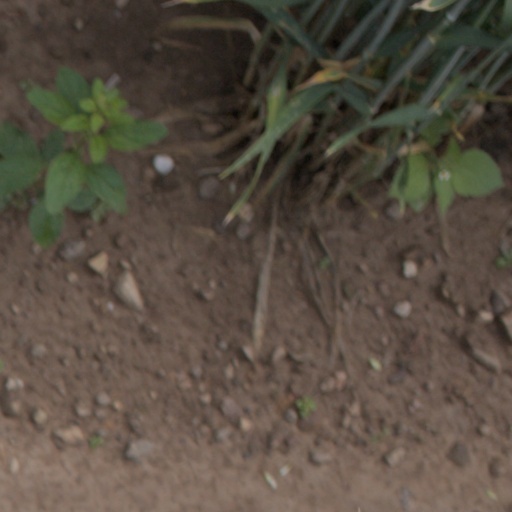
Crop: wheat